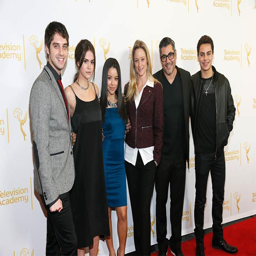
the cast of tv teen drama .